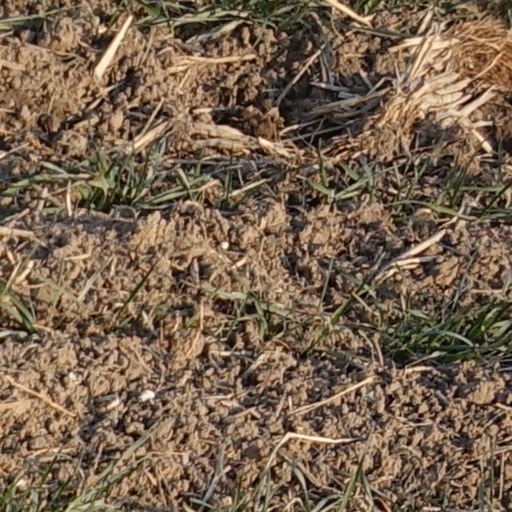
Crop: wheat